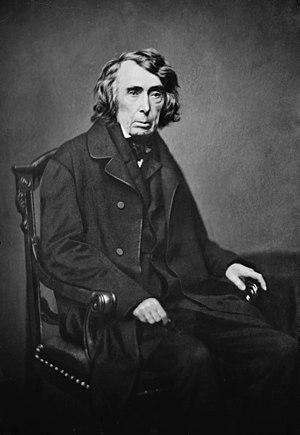
Le juge en chef des États-Unis est le plus haut magistrat du système judiciaire fédéral américain et le président de la Cour suprême des États-Unis.